Mabel Lucie Attwell

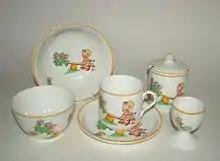
Children's ware designed by Mabel Lucie Attwell

She also produced a tea set, comprising a teapot in the shape of a mushroom house, a sugar bowl in the shape of a mushroom with the top cut off and a milk jug in the shape of a green Boo Boo in a coy saluting pose. The response to these designs was enthusiastic and the "Pottery Gazette" wrote that they were "a truly irresistible range of nursery ware, altogether in advance of what was usually put before the trade." Her success continued and from 1937 a series of children figures was introduced, followed by a series of small elves in various poses. Attwell continued to produce designs for Shelley ware which was still being manufactured in the 1960s.